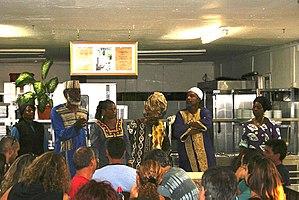
Les African Hebrew Israelites of Jerusalem, ou African Hebrew Israelite Nation of Jerusalem ou Original Hebrew Israelite Nation, ou Kingdom of Yah, aussi connus abusivement sous le nom plus générique d'« Hébreux noirs », sont les membres d'une communauté religieuse d'origine afro-américaine, dont le principal centre est à Dimona, au sud d'Israël dans le désert du Neguev.